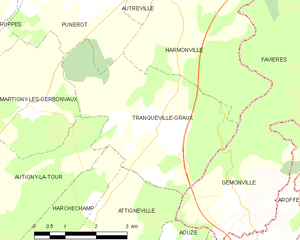
Carte des communes françaises Tranqueville-Graux